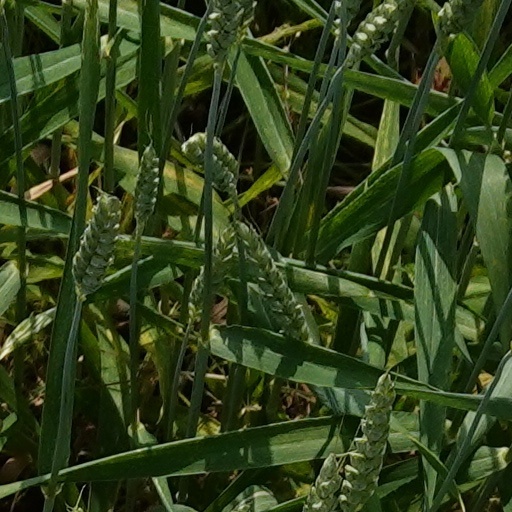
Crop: wheat